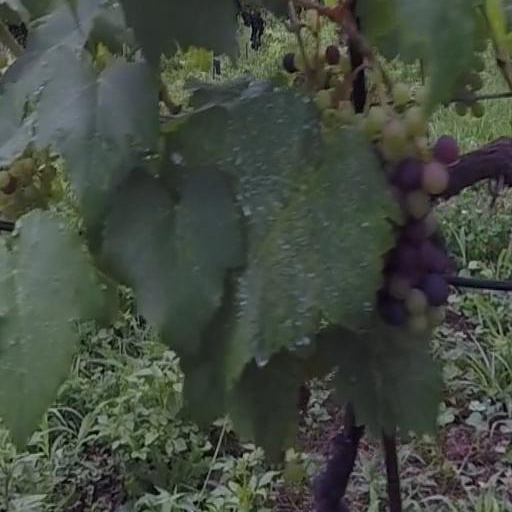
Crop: grape